Cesare Borgia

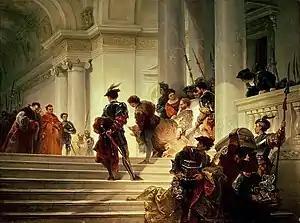
"Cesare Borgia leaving the Vatican" (1877) by Giuseppe Lorenzo Gatteri. Oil on canvas.

At this point, Alexander decided to profit from the favourable situation and carve out for Cesare a state of his own in northern Italy. To this end, he declared that all his vicars in Romagna and Marche were deposed. Though in theory subject directly to the pope, these rulers had been practically independent or dependent on other states for generations. In the view of the citizens, these vicars were cruel and petty. When Cesare eventually took power, he was viewed by the citizens as a great improvement.